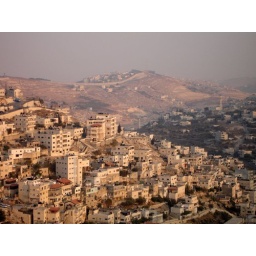
View of settlements from the Shepherds Field, Bethlehem. Note the wall on the hill in the top and centre of the picture.